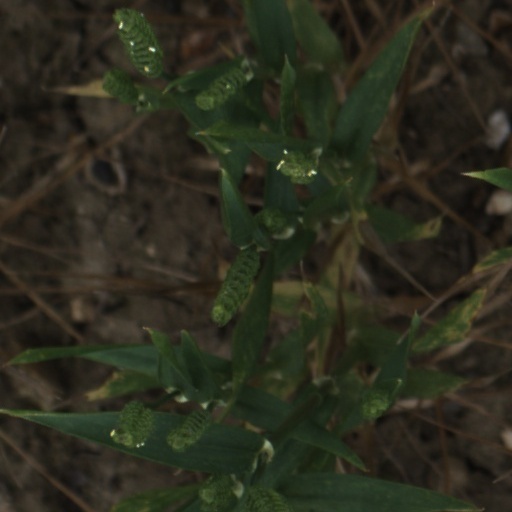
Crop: wheat